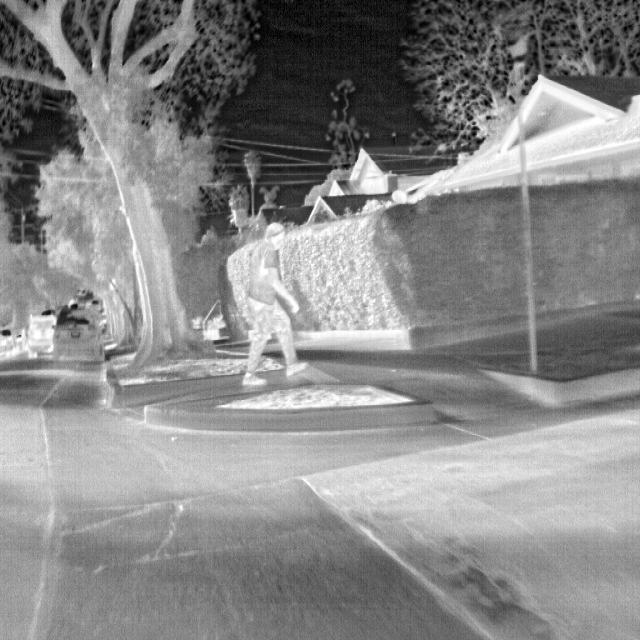
Detected objects:
label: person